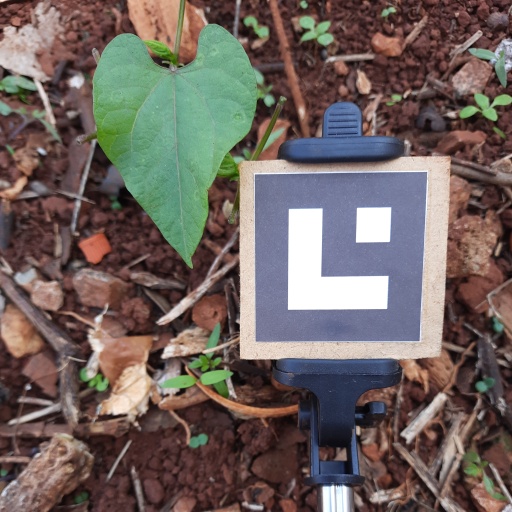
Observations: wavy surface, no eating holes, under shade